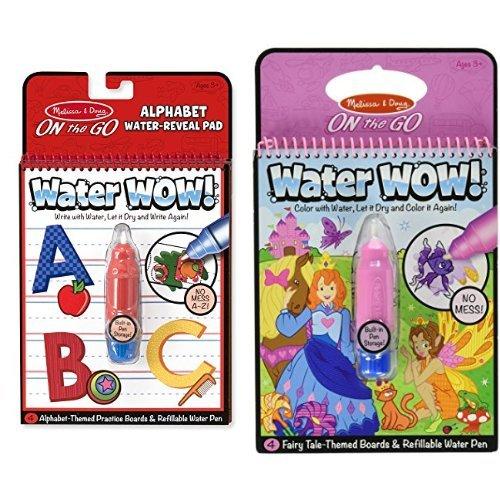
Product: Melissa & Doug Water Wow Activity Book - Alphabet and Fairy Tale Bundle
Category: Toys & Games | Arts & Crafts
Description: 4 alphabet-themed practice boards and refillable water pen.
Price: $11.89
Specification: ShippingInformation:Viewshippingratesandpolicies|ASIN:B01MDKSTKJ